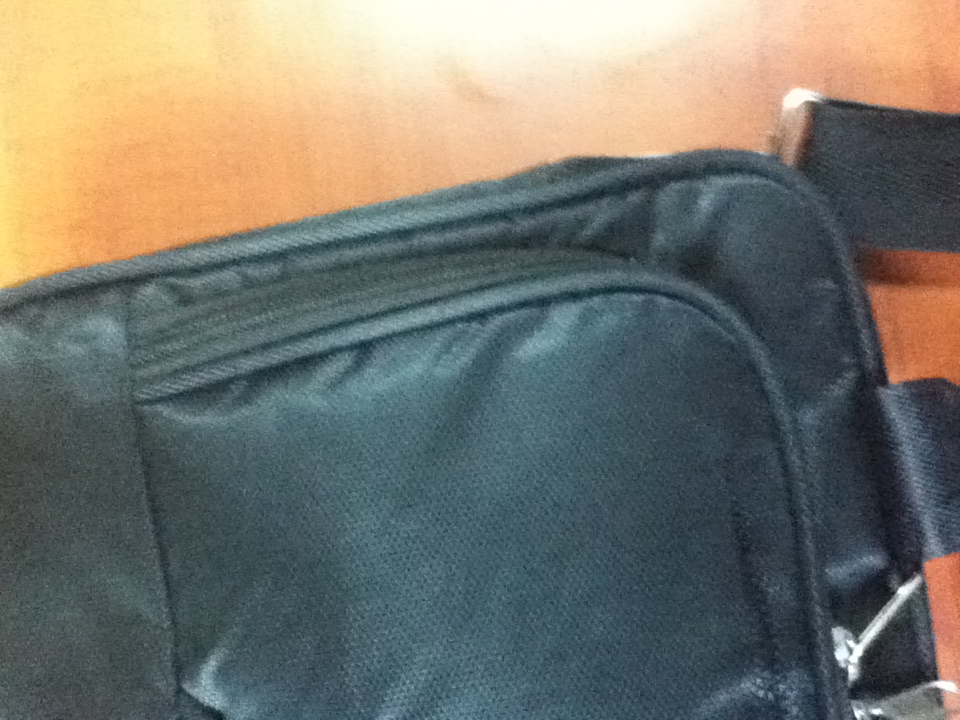Question: What color is this?
Answer: black